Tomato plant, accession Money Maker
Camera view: horizontal (90 deg, fisheye); turntable rotation: 330 degrees
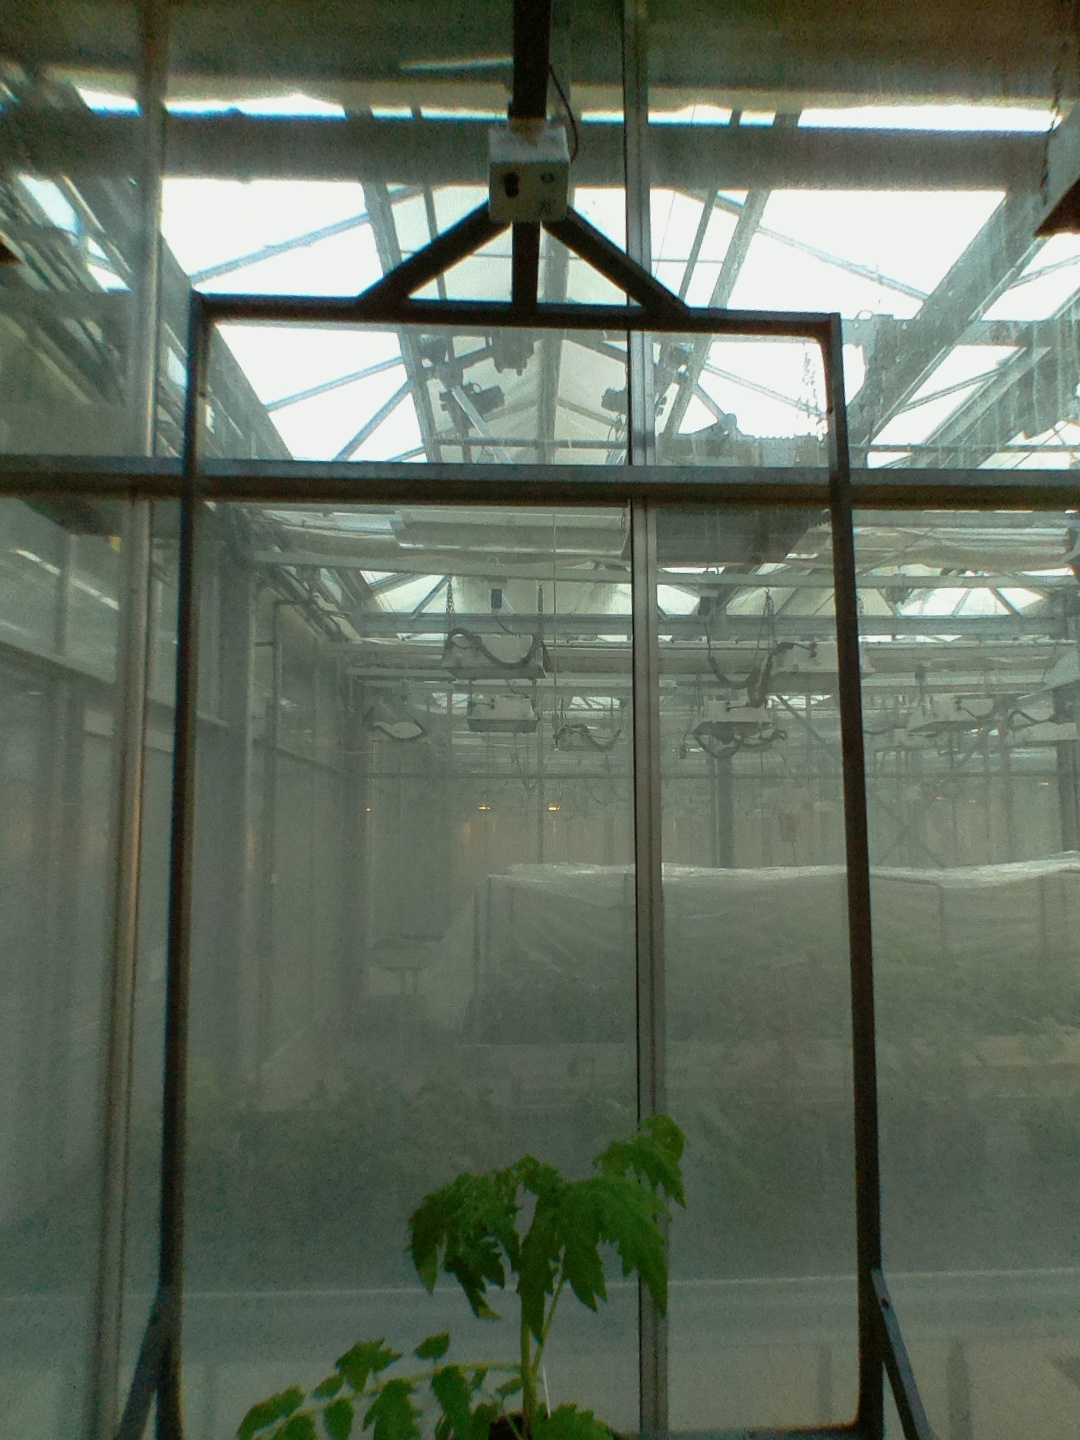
BBCH growth stage 13: 6 of true leaves visible